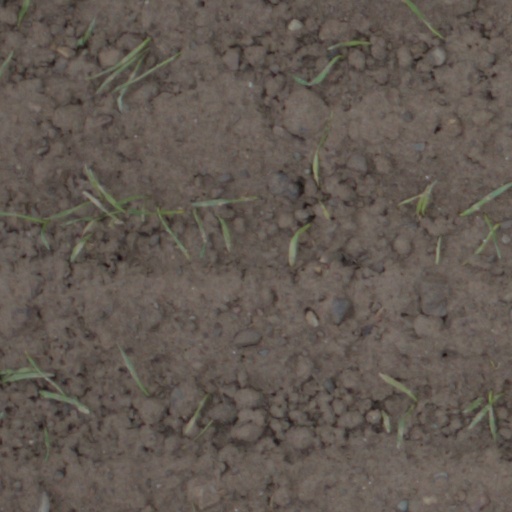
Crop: wheat